Khoshut Khanate

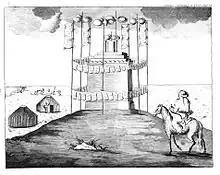
Funeral monument to a Khoshut prince.

In 1625, a conflict erupted between the Oirat Khoshut Galwas chief Chöükür and his uterine brother Baibaghas over inheritance issues. Baibaghas was killed in the fight. However, his younger brothers Toro-Baikhu, later Güshi Khan, and Köndölön Ubashi took up the fight and pursued Chöükür from the Ishim River to the Tobol River, attacking and killing his tribal followers in 1630. Toro-Baikhu was the third of five sons born to Akhai Khatun and Khanai Noyan Khonggor. He had already become a distinguished fighter at the age of 12 and together with his brothers gained fame as part of "Akhai's herd of tigers" and "the five talented, brave heroic tigers" due to his military prowess. After Baibaghas' death, Toro-Baikhu married his brother's widow and adopted her son Ochirtu. Once he defeated all successor claimants, Toro-Baikhu styled himself "Dai Güshi" Taiji.